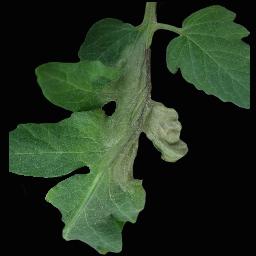
Label: Tomato___Late_blight